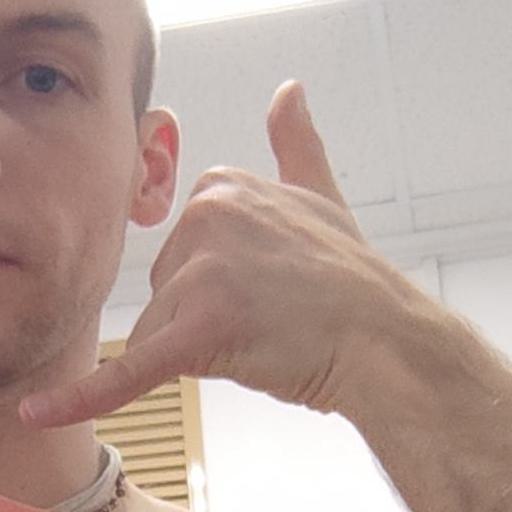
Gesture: call